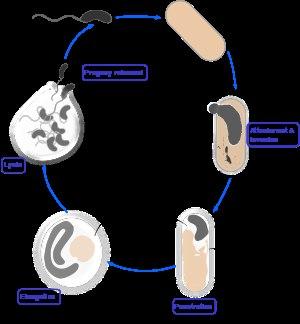
Bdellovibrio est un genre de bactéries de la classe des Deltaproteobacteria. Les cellules sont de petits bâtonnets, à coloration de Gram négatif, aérobie strict. Ces bactéries se rencontrent dans l'environnement aquatique, dans le sol.